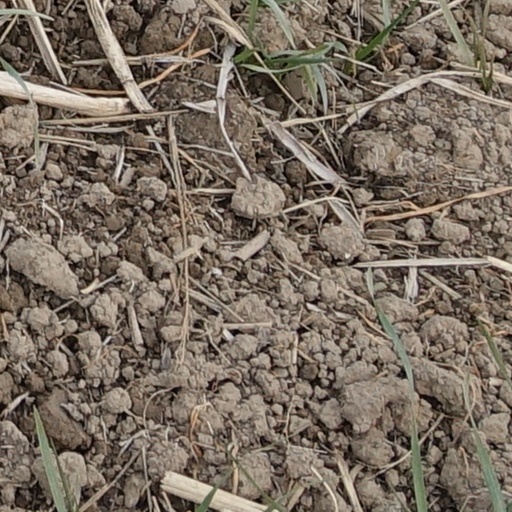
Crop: wheat